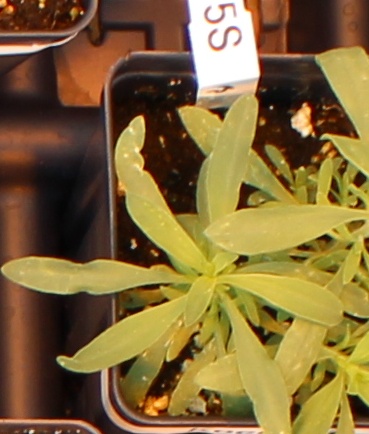
Label: Kochia